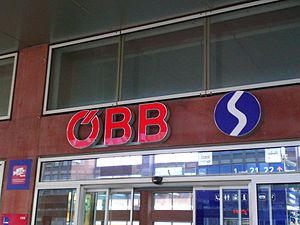
S-Bahn Tirol
S-banelogo på Innsbruck Hauptbahnhof
S-Bahn Tirol er et S-banesystem, der er under udbygning i og omkring Innsbruck i Tyrol/Østrig.